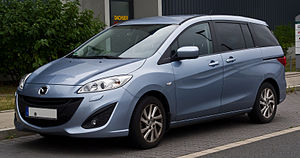
Mazda5 / Mazda5 (type CW, 2010−2015)
Mazda5 (2010−2013)
Mazda5 er en kompakt MPV fra den japanske bilfabrikant Mazda, som størrelsesmæssigt ligger mellem Mazda3 og Mazda6. Modellen afløste Mazda Premacy i midten af 2005.